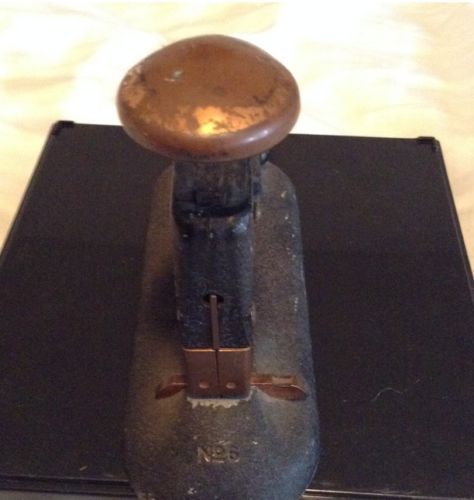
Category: stapler